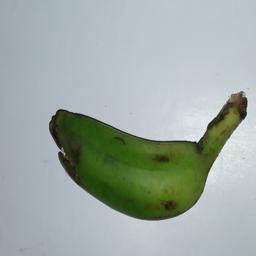
Banana variety: Champa Kola